Arizona Bushwhackers

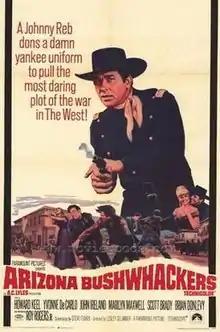
Theatrical release poster

Arizona Bushwhackers is a 1968 American Western film directed by Lesley Selander and starring Howard Keel, Yvonne De Carlo, John Ireland, Marilyn Maxwell, Scott Brady, and Brian Donlevy. The film follows a Confederate spy who, during the American Civil War, takes a job as the marshal of a small Western town to conceal his true mission. But his plans are complicated when he discovers that a local businessman is secretly selling weapons to a band of rampaging Indians.